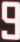
Number: 9